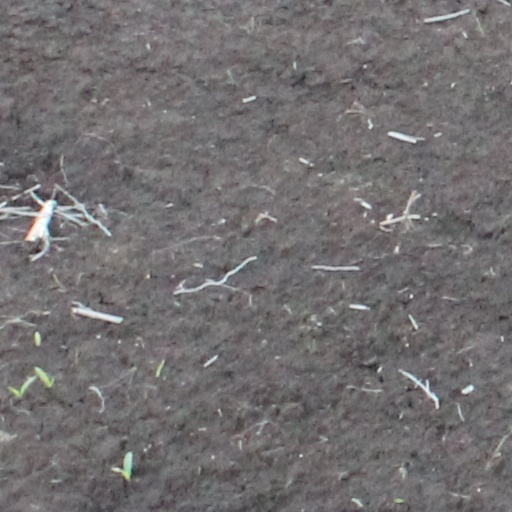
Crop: wheat